Vasily Klyuchevsky

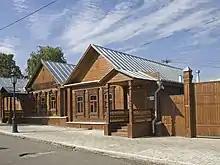
Klyuchevsky's house in Penza, currently the museum of Vasily Klyuchevsky

Vasily Osipovich Klyuchevsky was a leading Russian Imperial historian of the late imperial period. He also addressed the contemporary Russian economy in his writings.